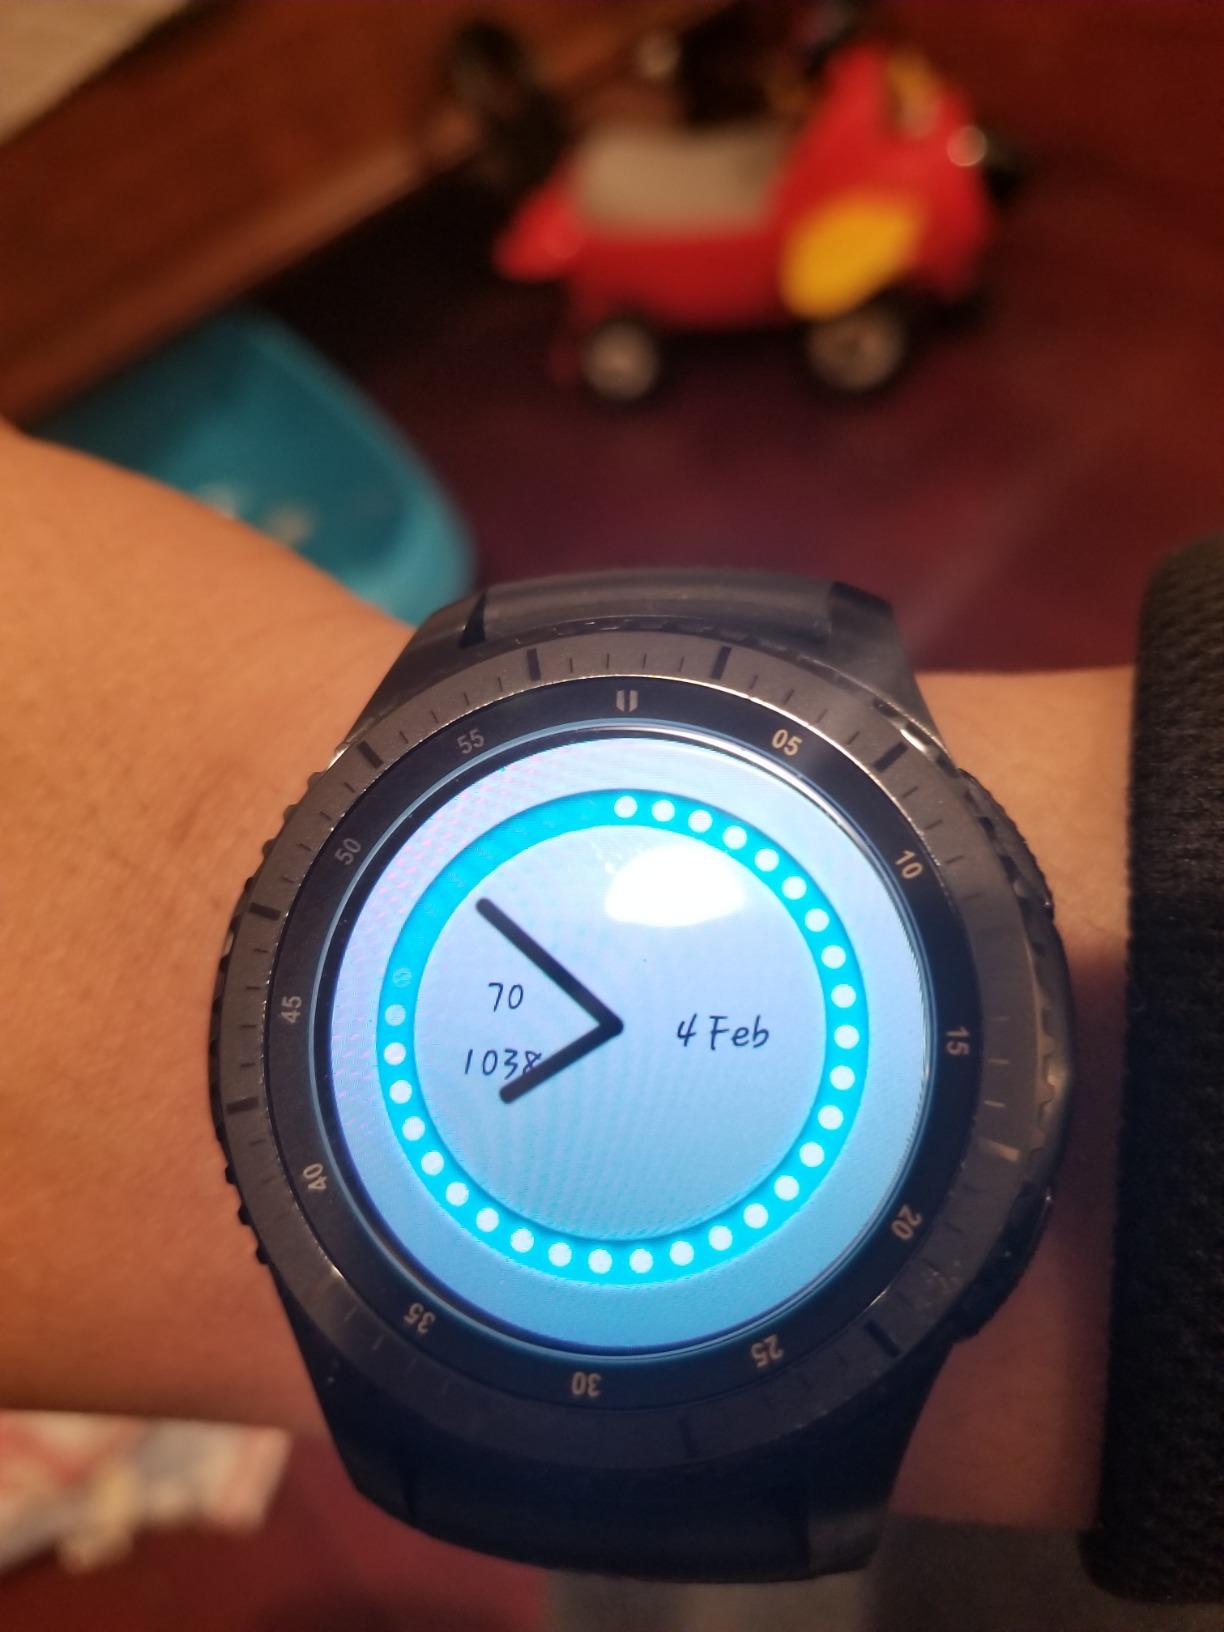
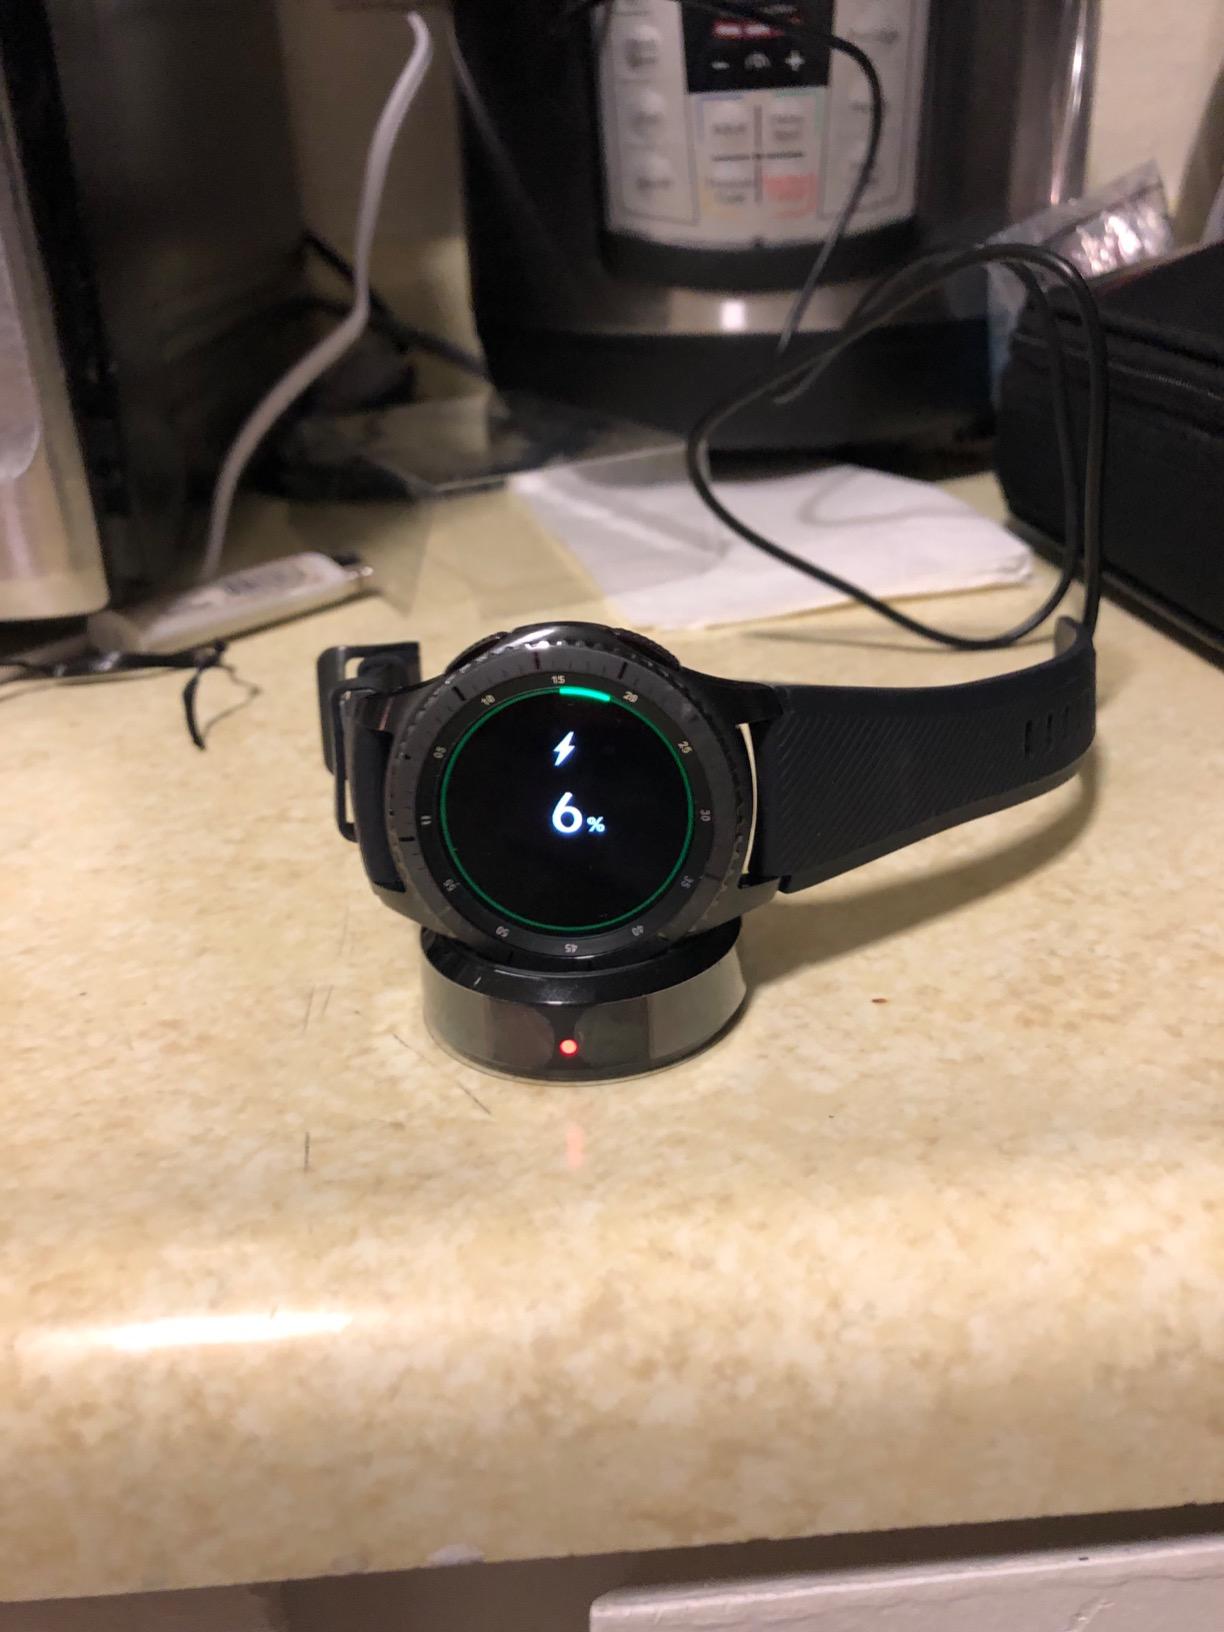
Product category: smartwatch
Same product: yes